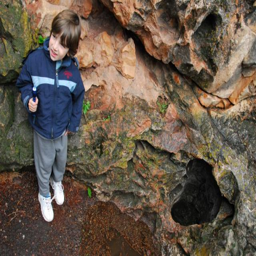
person at the natural entrance